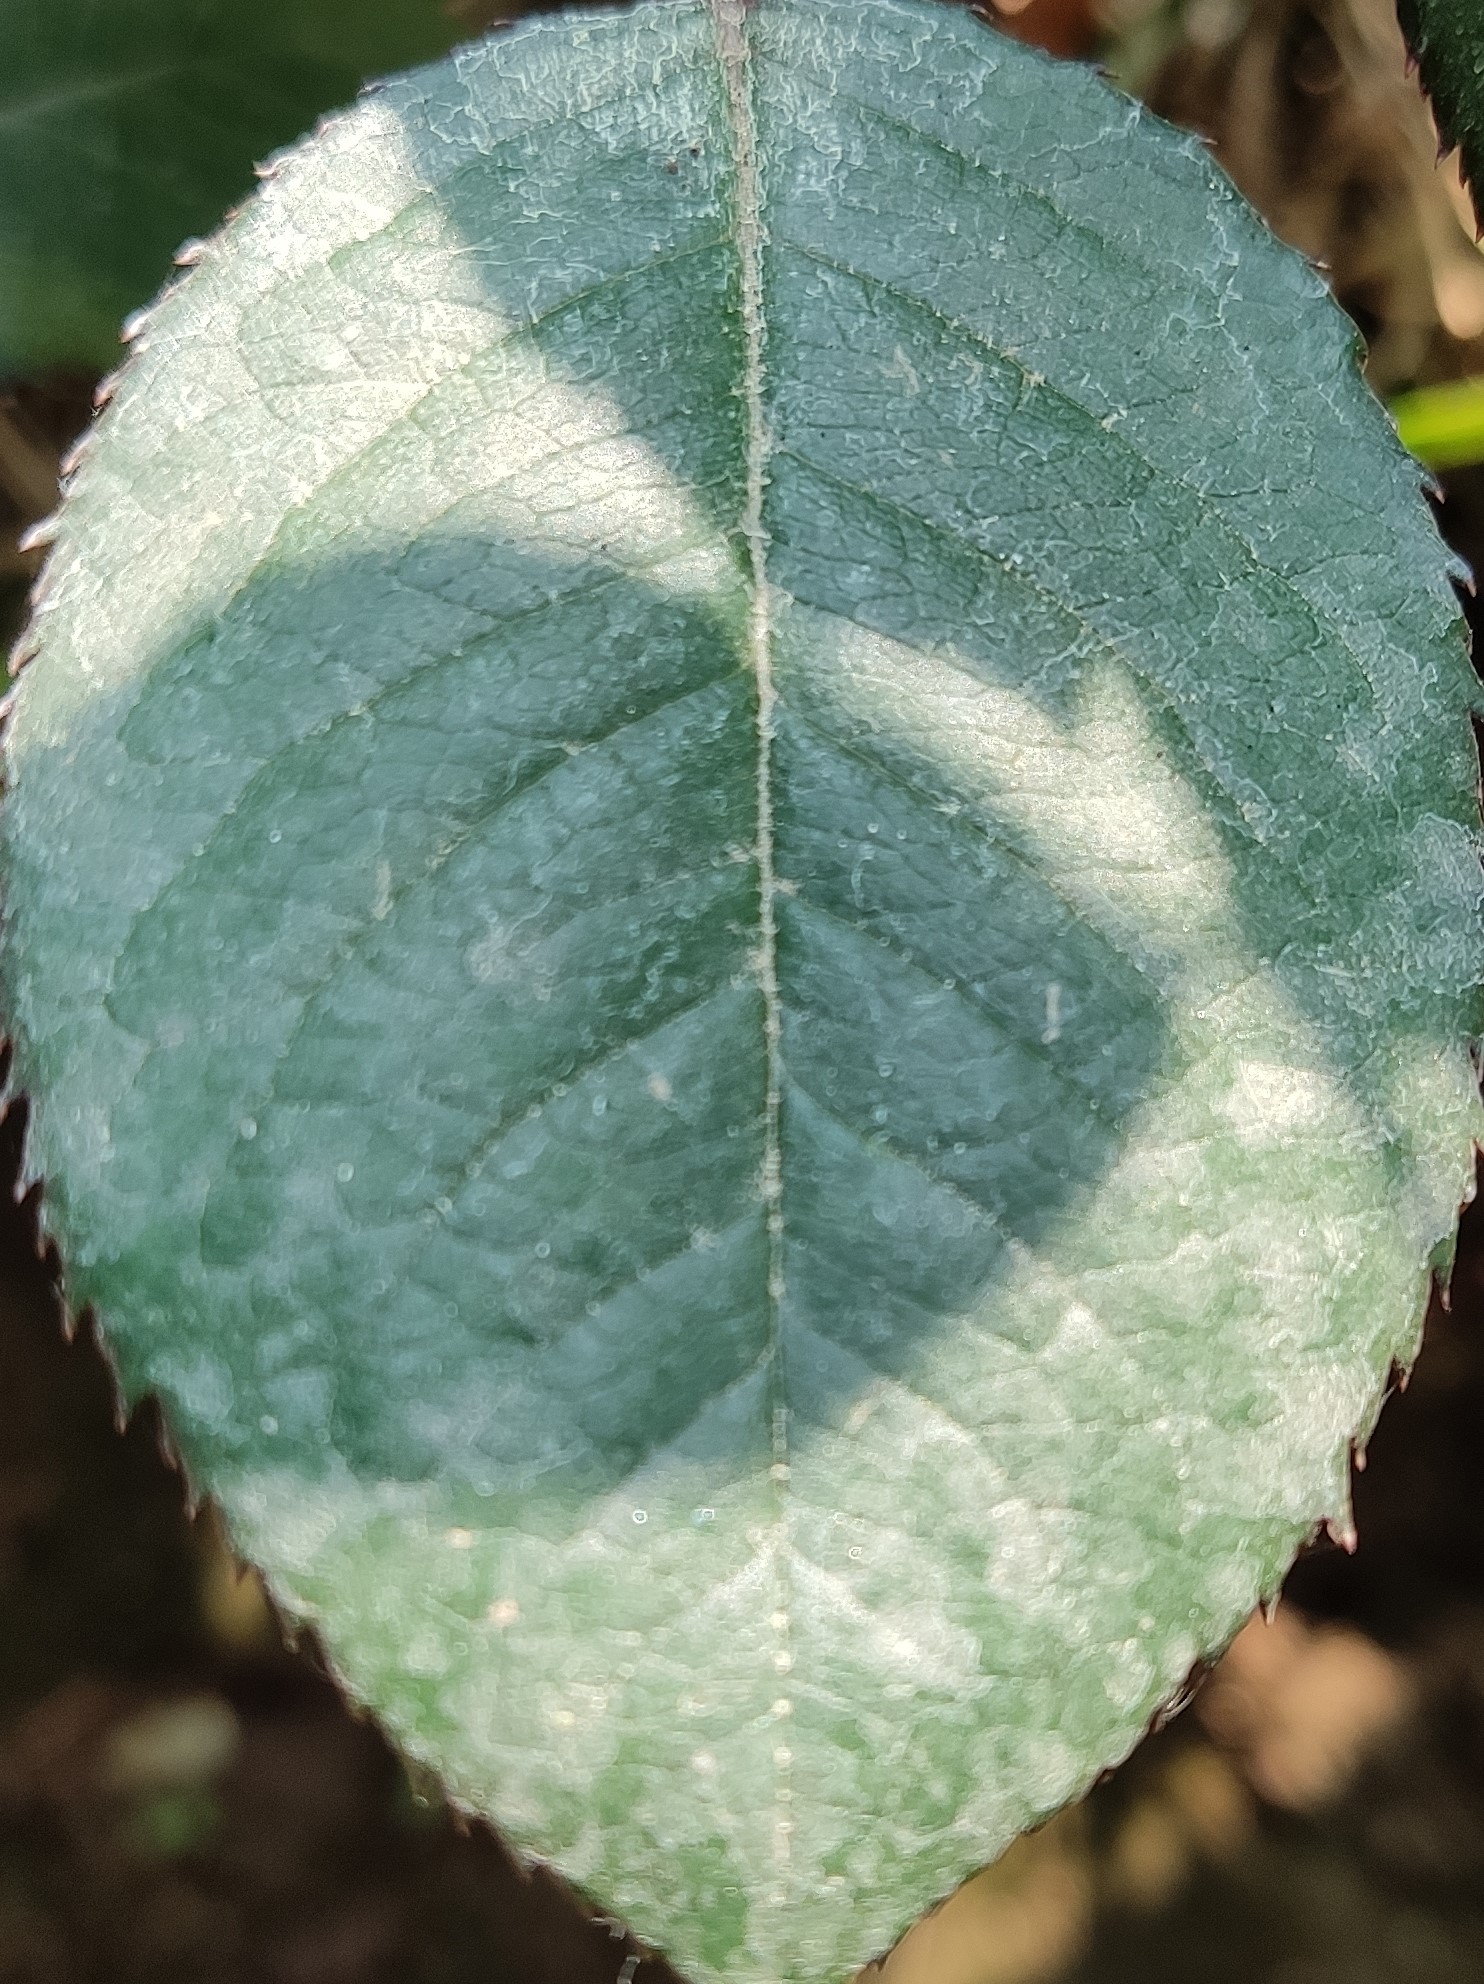
Label: Fresh Leaf